We're Not in Kansas Anymore

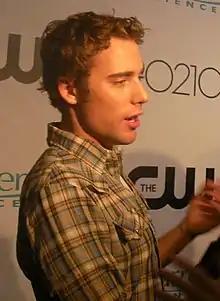
Casting began before the pilot script was completed; Dustin Milligan was the first actor to be cast.

On March 13, Kristin Dos Santos of E! confirmed that the series would be a spin-off with new characters, and not a remake. In order for the project to be ready for the network's "upfront" presentations to advertisers in May, casting began before the script was completed. The first actor to be cast was Dustin Milligan on April 1, followed by AnnaLynne McCord on April 14. Sachs found Milligan to be "really funny", and changed Ethan to better represent his personality. McCord was cast because, according to Sachs, "she's someone who is worldly, and there's a sophistication to her that's interesting". Actress and singer Hilary Duff was rumored to have been offered the part of Annie, but she told reports that it was "not true". The role was eventually given to Shenae Grimes, who says she was raised watching the original series. Sachs and Judah had seen Grimes' work before and knew "she had the acting chops", and she was cast after acting a dramatic scene that she "just killed". Sachs stated, "she can act, she's beautiful, and she can give this sweet cuteness (that lets us see) through her eyes into this world."